Roger Green (archaeologist)

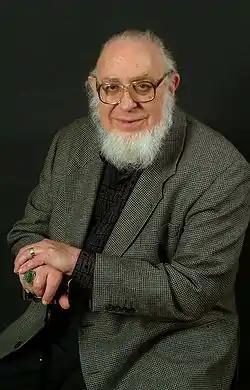
Roger Green in 2003

Roger Curtis Green (15 March 1932 – 4 October 2009) was an American-born, New Zealand–based archaeologist, professor emeritus at The University of Auckland, and member of the National Academy of Sciences and Royal Society of New Zealand. He was awarded the Hector and Marsden Medals and was an Officer of the New Zealand Order of Merit for his contributions to the study of Pacific culture history.